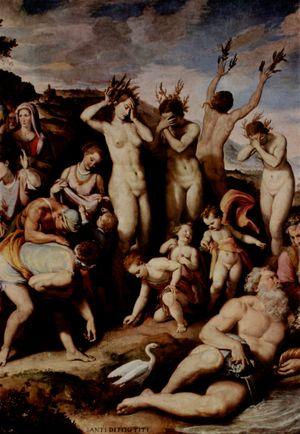
Dans la mythologie grecque, les Héliades, filles d'Hélios et de Clymène, sont les sœurs de Phaéton. À la mort de celui-ci, elles se montrèrent inconsolables, le pleurant sans cesse, de sorte que leurs larmes se solidifièrent en ambre et qu'elles-mêmes se changèrent en peupliers ou en aulnes.